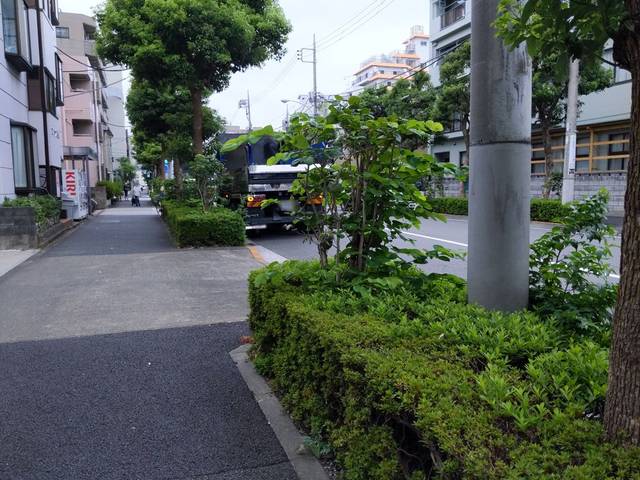
Region: Japan
Coordinates: 35.573, 139.7